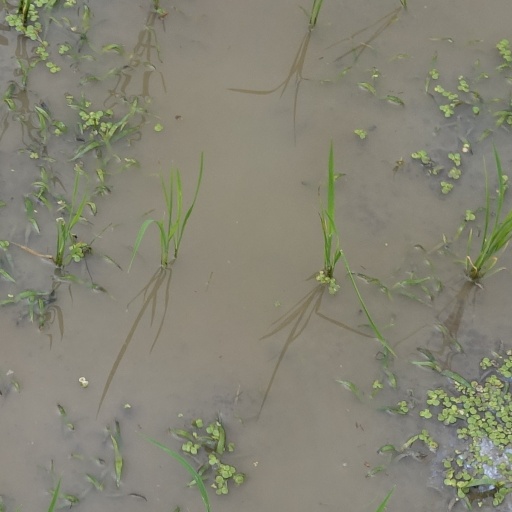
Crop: rice